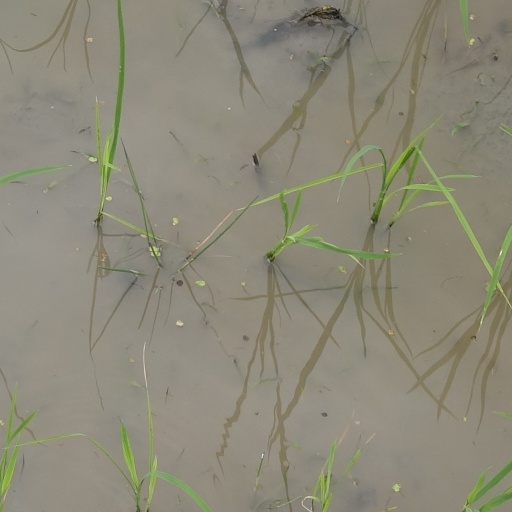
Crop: rice